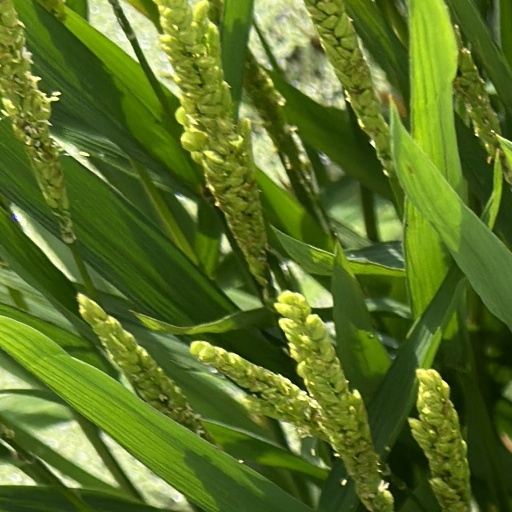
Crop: rice